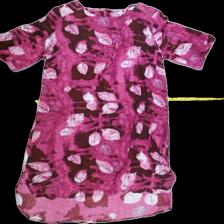
View: front
Type: Tunic
Category: Ladies
Brand: Isolde
Colors: Multicolor, White, Purple, Pink, Black, Red, Brown
Material: 100%viscose
Pattern: Floral print
Cut: Regular, C-collar
Size: M
Season: All
Trend: No trend
Stains: No
Damage: 1
Price range: <50
Recommended usage: Export